Warrant (film)

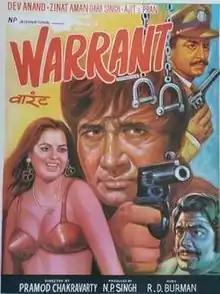
Poster

Warrant is a 1975 Hindi-language film directed by Pramod Chakravorty. It stars Dev Anand, Zeenat Aman, Dara Singh, Pran, Ajit in the pivotal roles. The soundtrack was composed by R. D. Burman. It was a box office hit.